Manal Kayiru 2

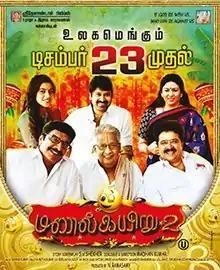
Theatrical release poster

Manal Kayiru 2 is a 2016 Indian Tamil-language comedy drama film directed by Madhan Kumar, starring S. Ve. Shekher, Jayashree, Ashwin Shekhar and Poorna. The film is a sequel to the 1982 film, "Manal Kayiru" and Shekher, Visu, and Kuriakose Ranga reprise their roles from the original. The film received negative reviews and was a box-office bomb. This is Visu's last film before his death.